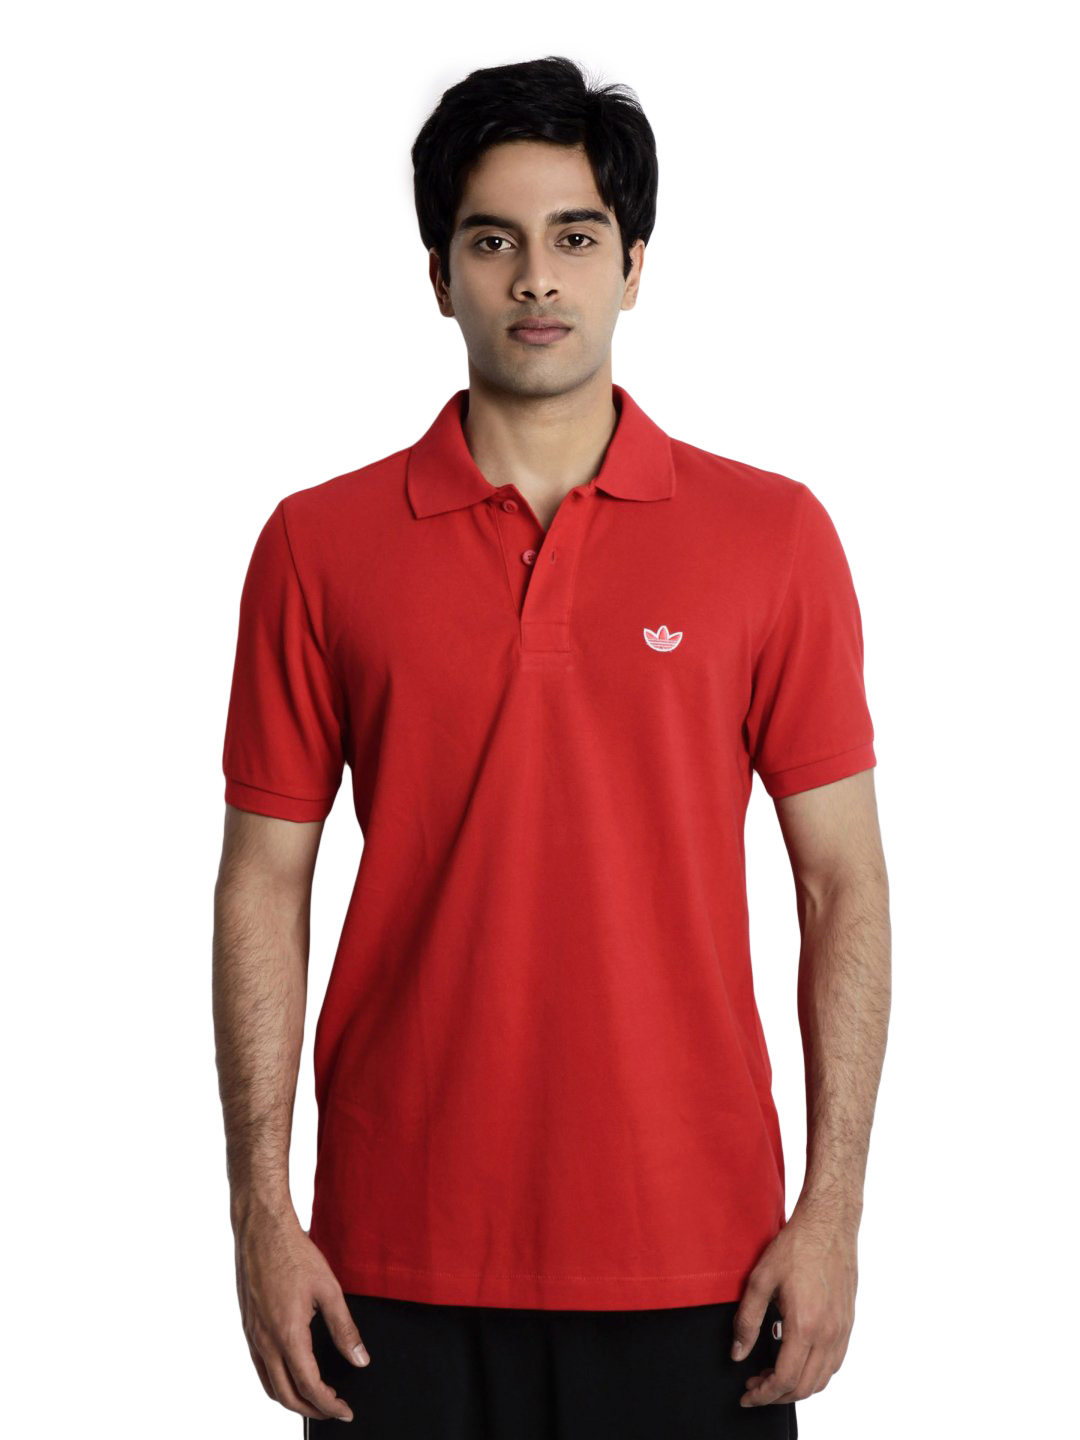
ADIDAS Originals Men Red Polo T-shirt
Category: Apparel / Topwear / Tshirts
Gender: Men
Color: Red
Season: Summer 2011
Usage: Casual